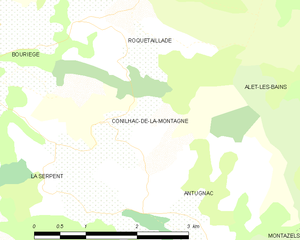
Carte des communes françaises: Conilhac-de-la-Montagne